Central Bandstand, Herne Bay

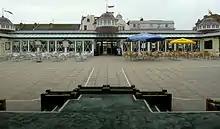
View from stage, 2013

In January 1987 Clipperview leased and renovated the building then reopened it in April, with Margate Majorettes and Whitstable Brass performing. The Herne Bay Visitor Information Centre was located in the south-east corner of the building from 1988 until the end of 2008; it was relocated to Council offices in Canterbury in January 2009. As a consequence of the closure, the "Herne Bay Times" said that "Lily, the 12ft Herne Bay giant, and Belle, her 15ft friend, have been made homeless." It is not known what these artefacts were. By 2000 skateboarders, rollerbladers and cyclists had damaged the stage, and had been banned from the building. As of 2013 the front of the building hosted a bandstand cafe bar and an Indian restaurant called the Maharajah. In 2009 Makcari's coffee lounge and ice cream parlour took over the vacant space left by the information centre.